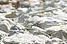
Surface type: gravel